Jay de la Cueva

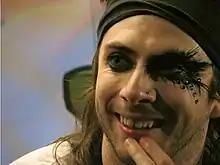
Jay de la Cueva in October 2007

Javier Fernando de la Cueva Rosales (born January 5, 1978), known professionally as Jay de la Cueva or Bryan Amadeus Moderatto is a Mexican model, actor, producer, singer, bassist, drummer, guitarist, pianist and songwriter. He has participated in several bands throughout his career, including Micro Chips, Fobia, Molotov and Moderatto.